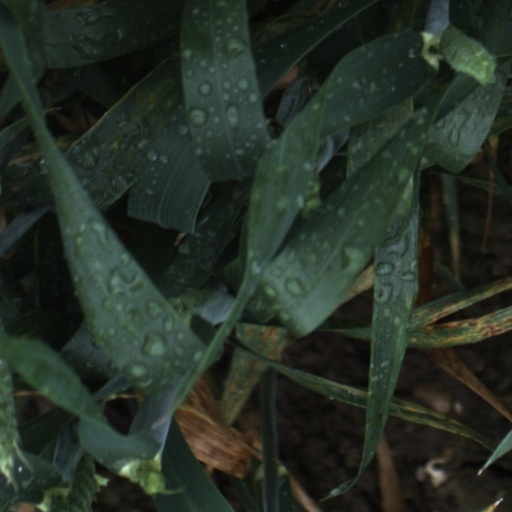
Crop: wheat